Carter Larsen

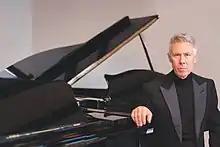
Carter Larsen

Carter Lawrence Larsen is an American classical pianist and composer, known mostly for his European performances in the 1980s. He focuses on piano and orchestra composition and has composed more than 600 pieces, including work for film scores.